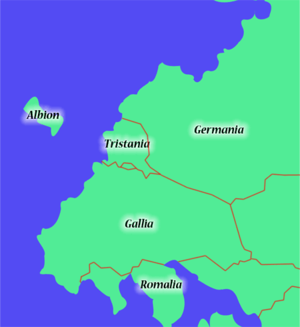
Zero no tsukaima est une série de light novel écrite par Noboru Yamaguchi et illustrée par Eiji Usatsuka, mêlant un univers d'heroïc-fantasy à un fond comique. Elle est publiée par Media Factory depuis juin 2004. À la suite du décès de l'auteur en avril 2013, la série est restée inachevée avec 20 tomes publiés sur les 22 prévus. Toutefois, en utilisant les notes laissées par Yamaguchi, l'œuvre est finalement reprise par un autre auteur à partir de juin 2015 pour être proposée en intégralité. L'histoire présente plusieurs personnages de la classe de deuxième année d'une académie de magie dans un monde magique avec les personnages principaux que sont la mage incompétente Louise et son familier venant de la Terre, Saito Hiraga.